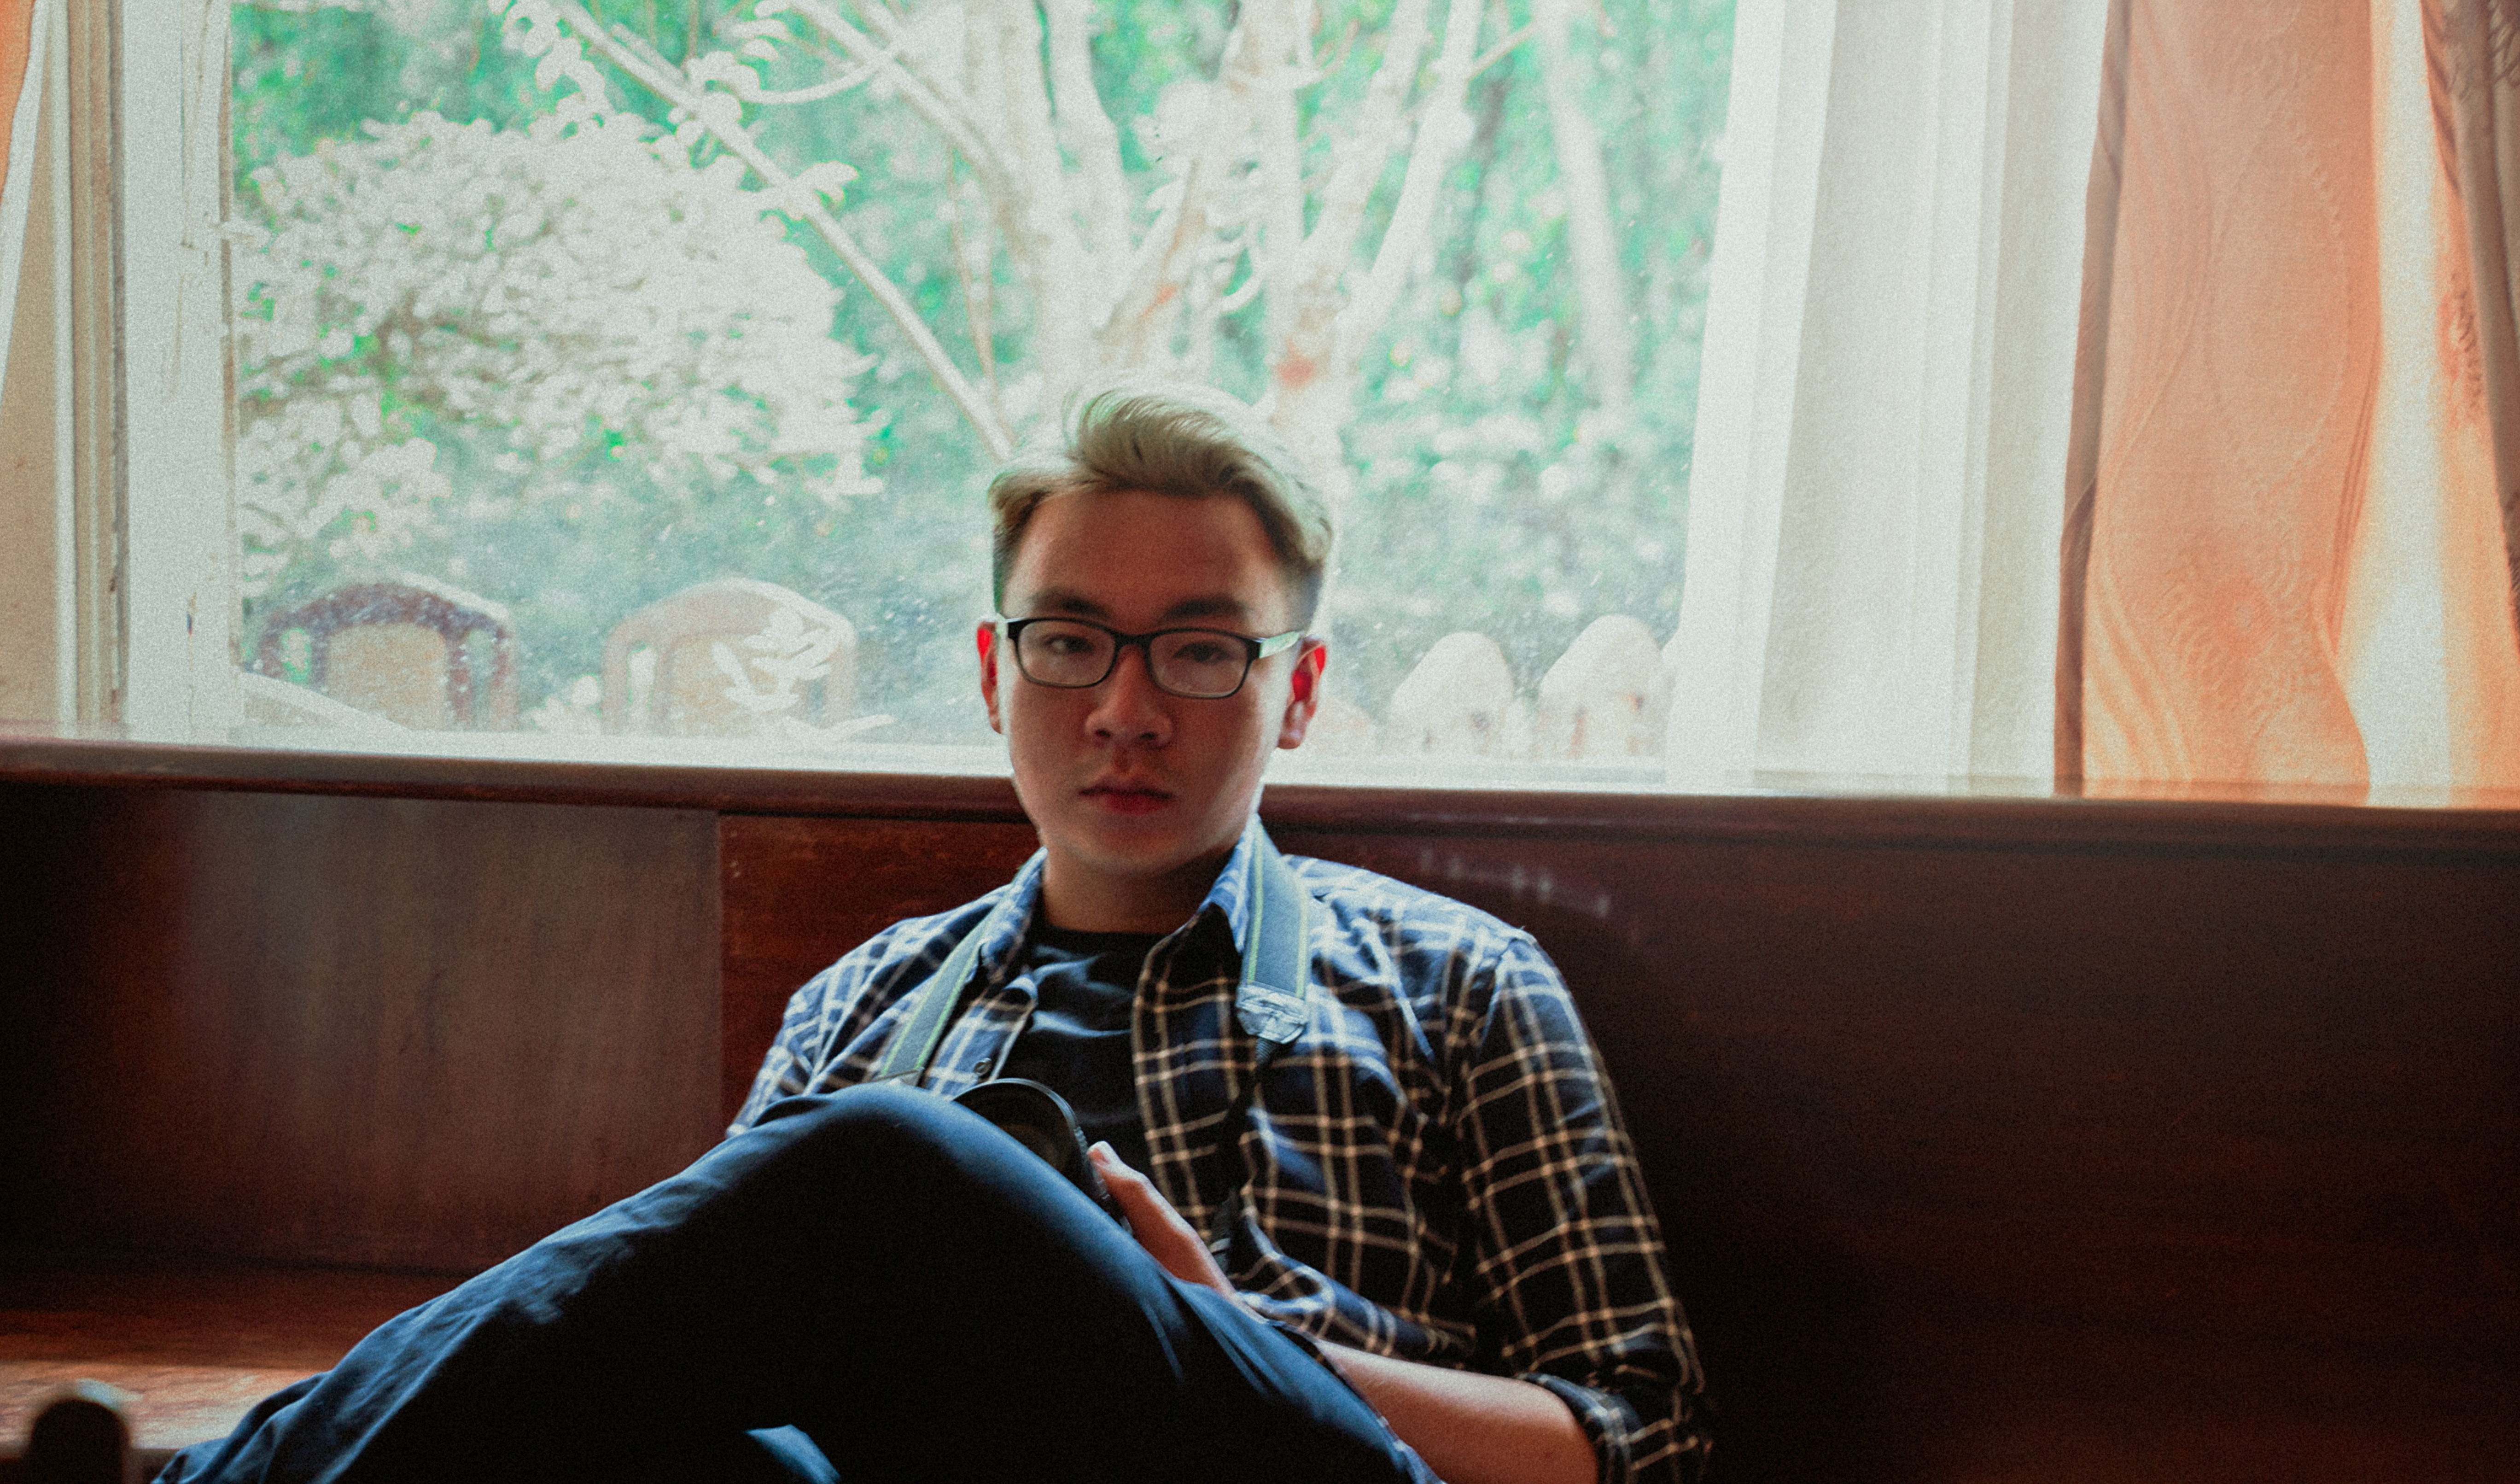
beautiful, portrait, photographer, boy, art, pastel, color, vintage, window, glasses, vision care, sitting, communication, smile, fun